Slovenian Mountain Hiking Trail

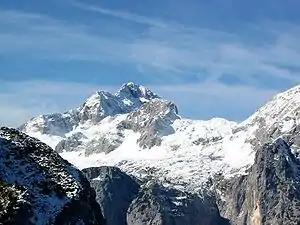
Triglav from Debela Peč

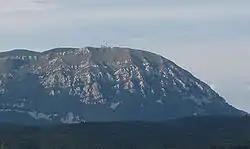
Nanos

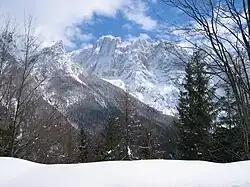
Škrlatica (2740 m), the second highest peak of Slovenia

The Extended Slovenian Mountain Hiking Trail was created in 1966 to include mountains that are dispersed all over the country and are not connected. Until 1993 it had 18 mandatory and 20 non-mandatory control points. (10 of them are over 1000 m high). Then it was enhanced to 35 obligatory control points and one hill.